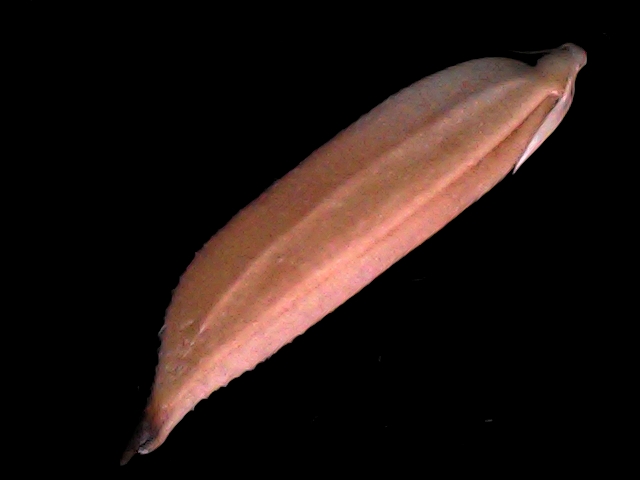
Rice variety: BD70